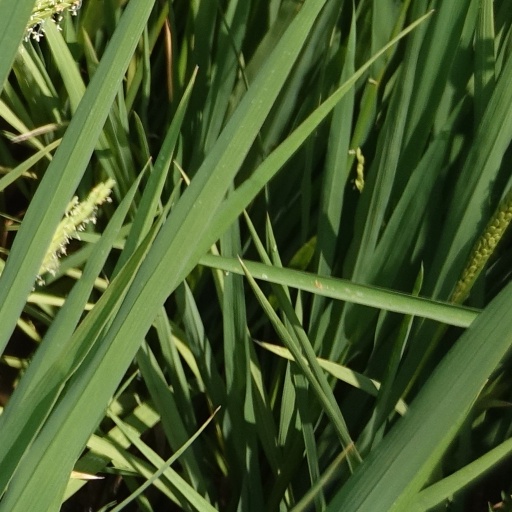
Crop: rice